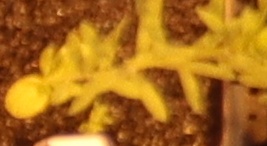
Label: Flax